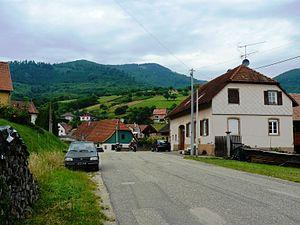
Breitenbach vers la sortie nord du village